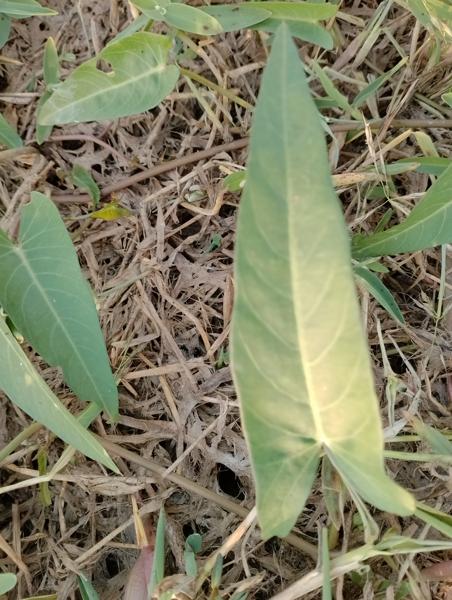
Weed species: Ipomoea aquatic